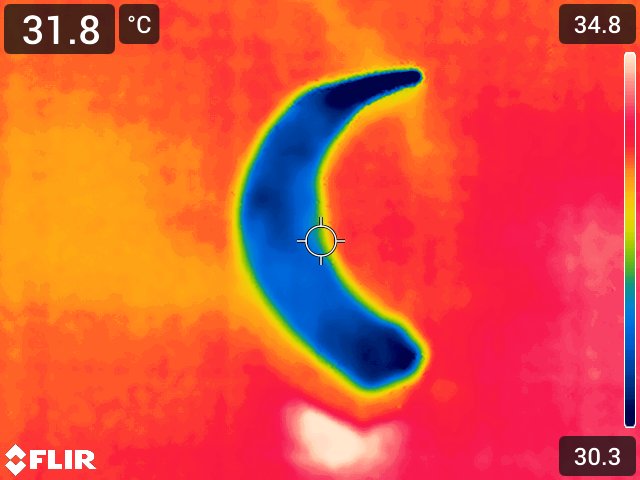
Maturity: adequate_matured